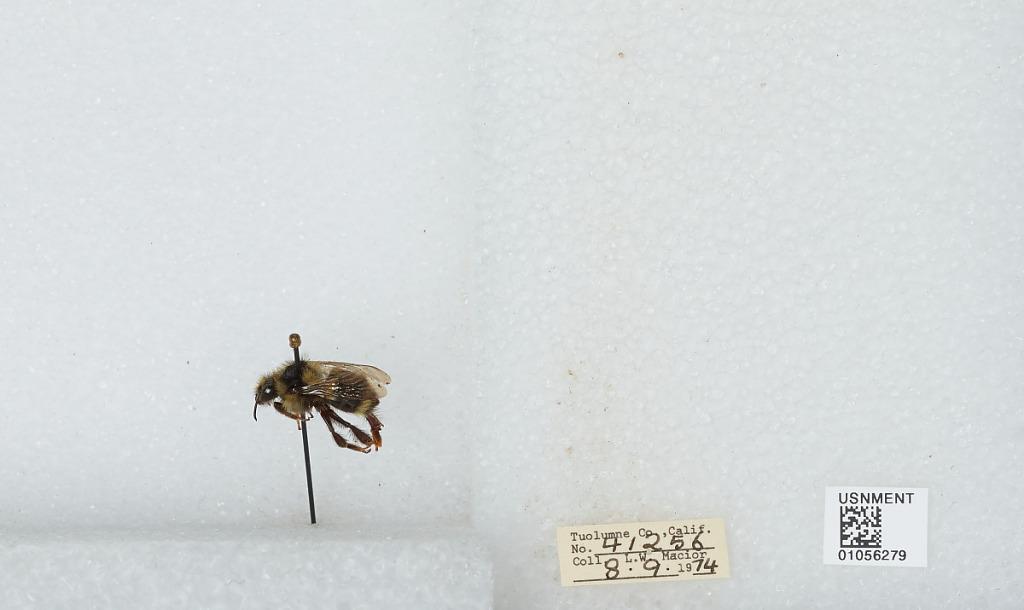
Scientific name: Bombus bifarius nearcticus
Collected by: L. Macior
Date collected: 1974-8-9
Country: United States
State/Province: California
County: Tuolumne
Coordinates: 38.02, -119.94